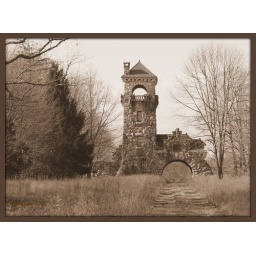
Gatehouse to the Mohonk mountain house near New Paltz, N.Y.